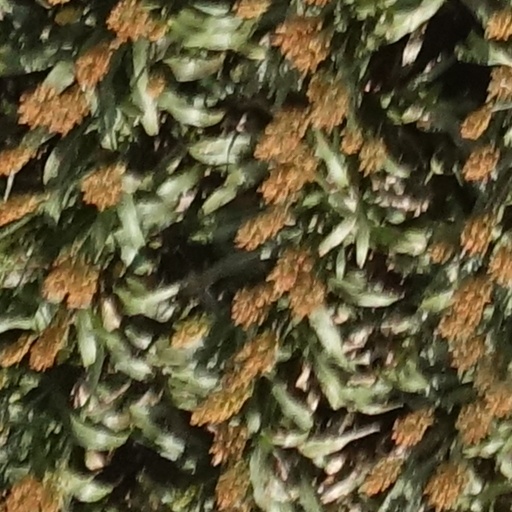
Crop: sorghum